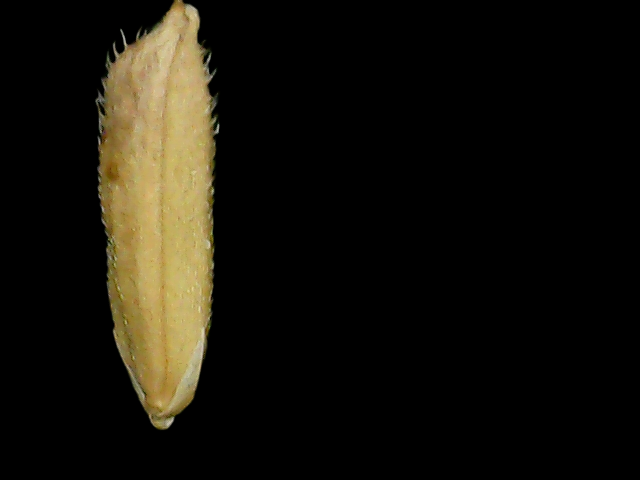
Rice variety: Binadhan14